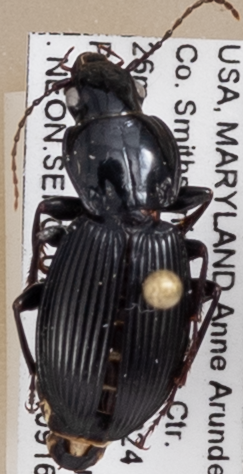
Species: Pterostichus stygicus
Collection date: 2021-09-16
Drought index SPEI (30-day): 0.602
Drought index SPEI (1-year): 0.8
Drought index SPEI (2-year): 1.45